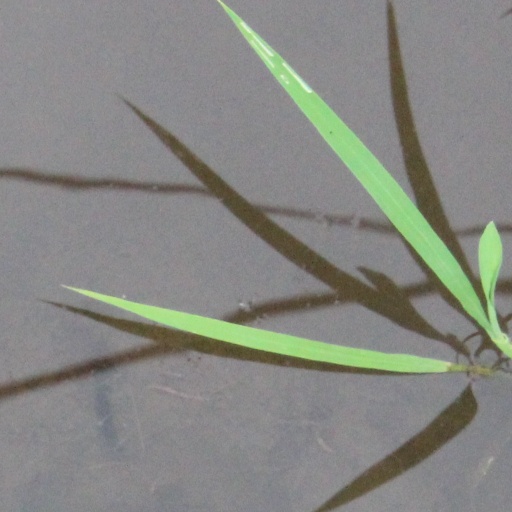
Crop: rice